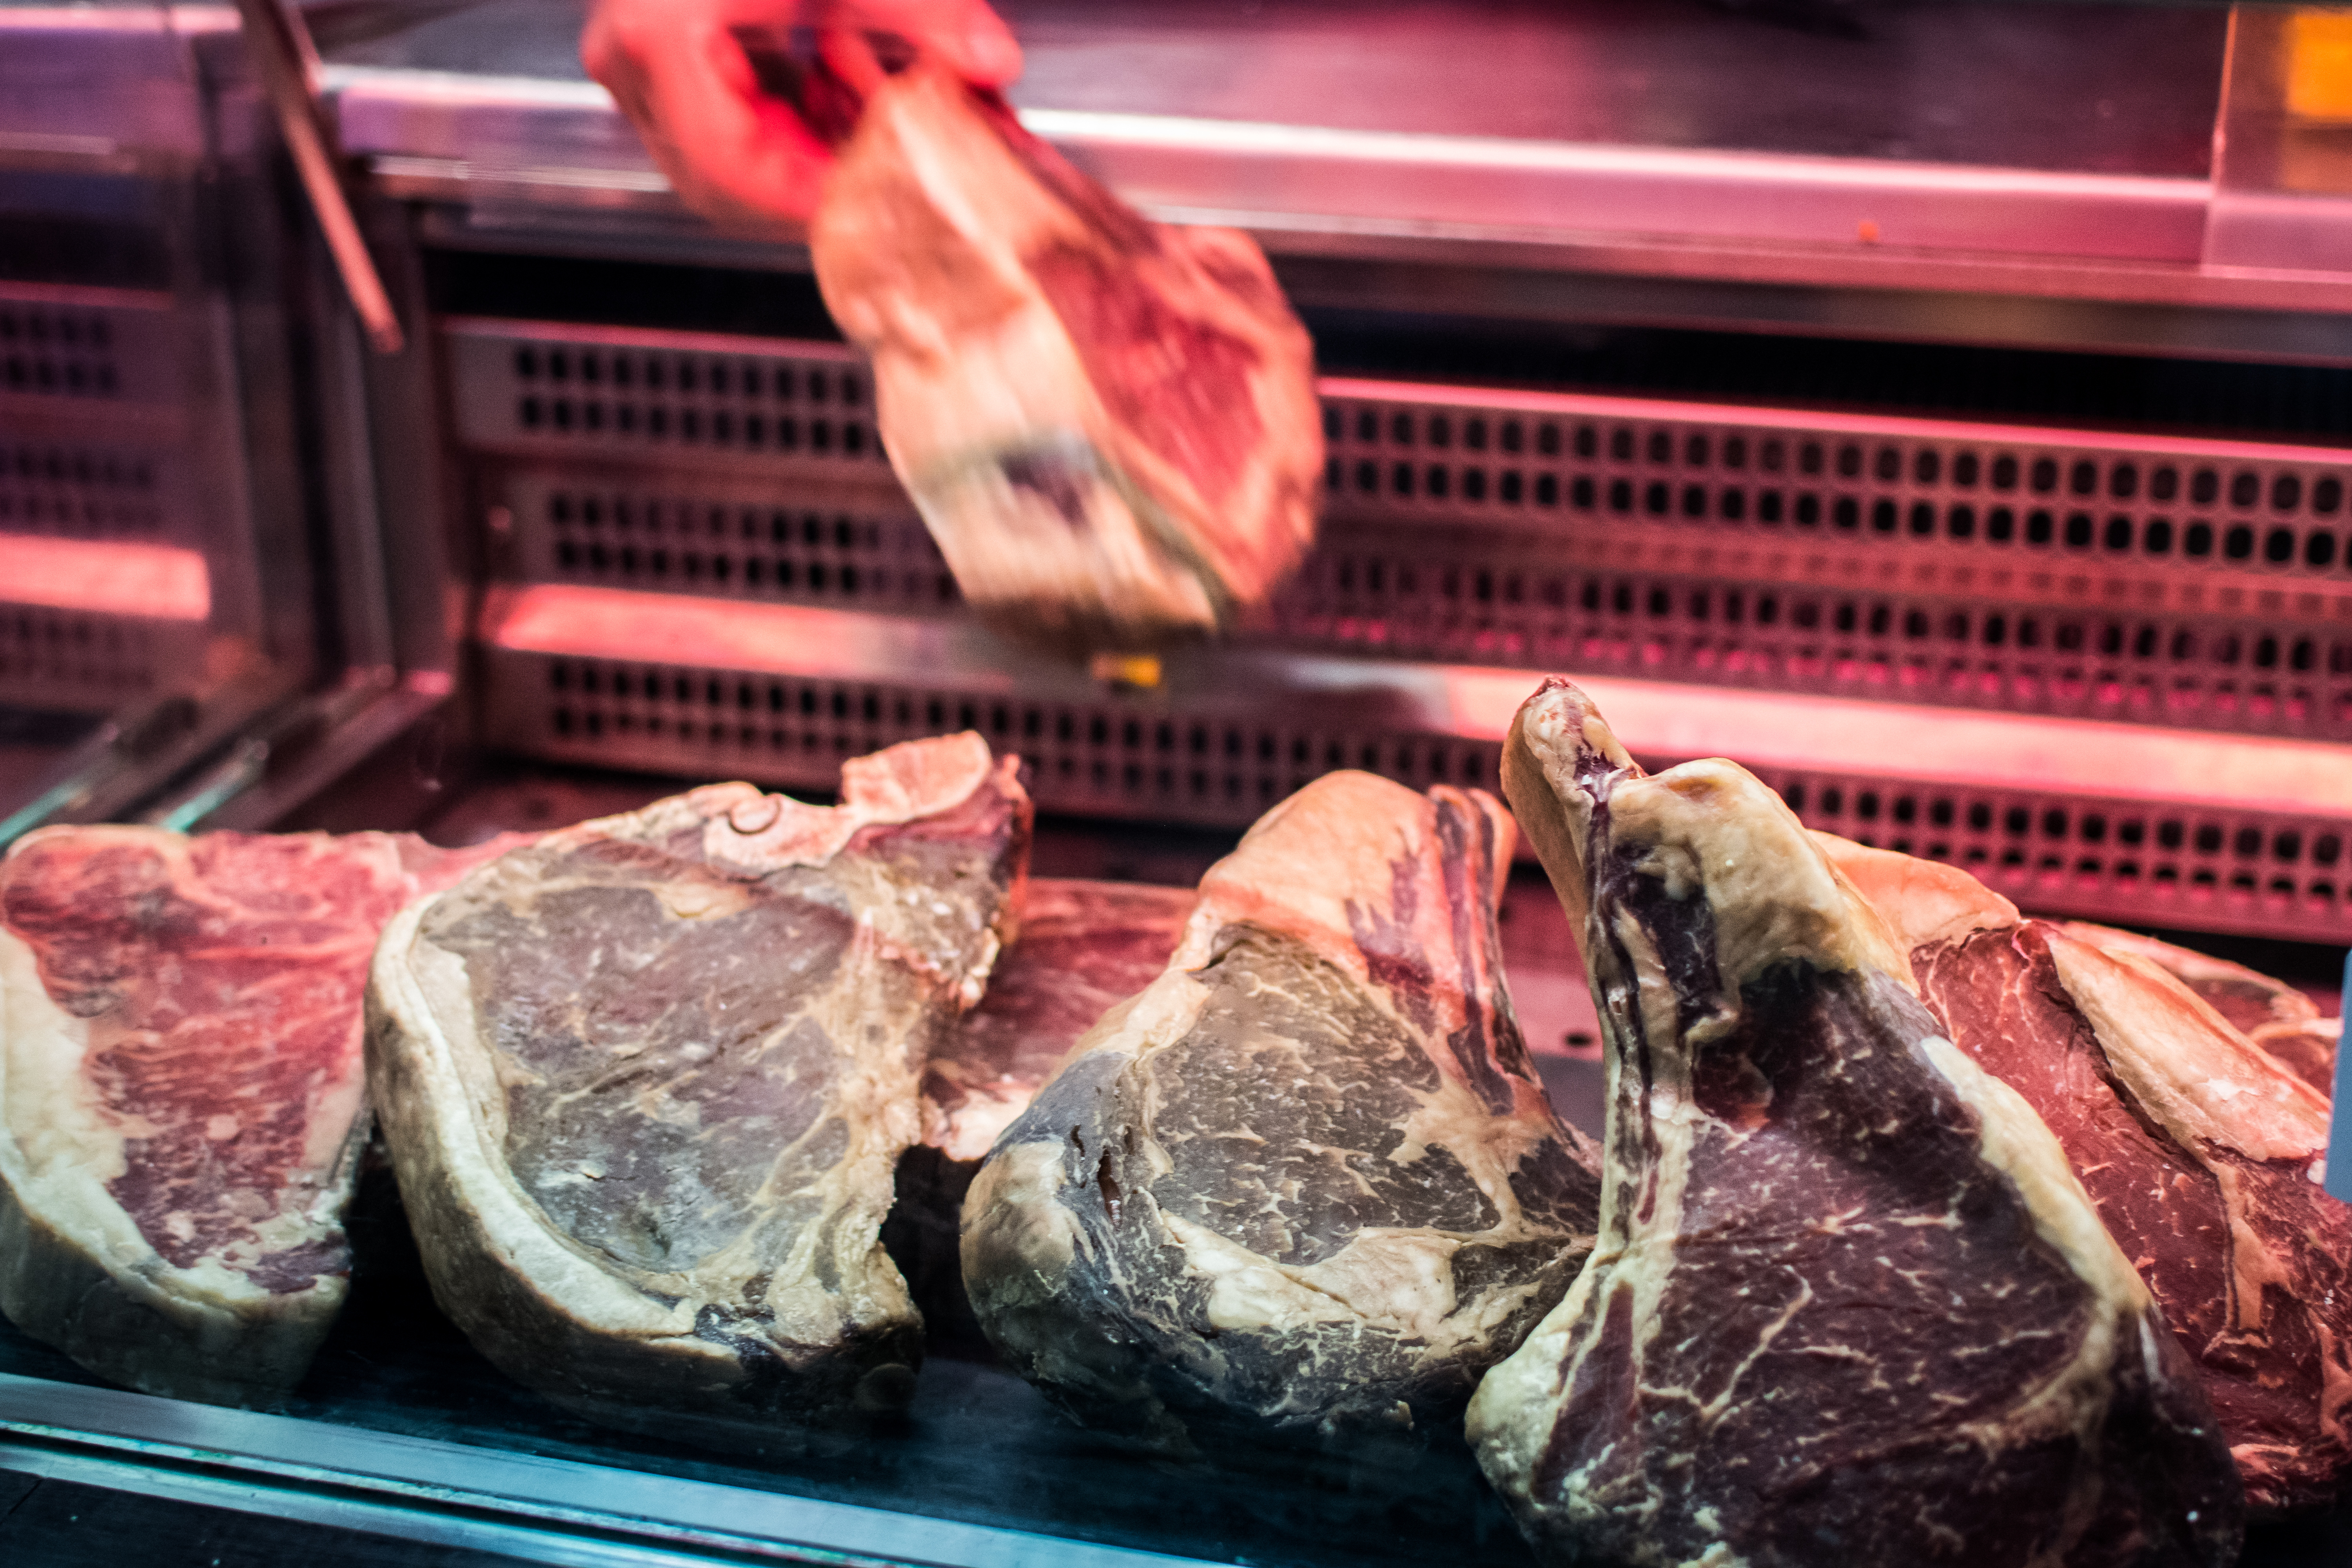
red meat, kobe beef, food, meat, cuisine, grilling, salt cured meat, beef, flesh, dish, venison, meat chop, charcuterie, Curing, beef tenderloin, animal fat, capicola, Rump cover, pork chop, rib eye steak, churrasco food, steak, lamb and mutton, pork, veal, horse meat, cooking, offal, ingredient, goat meat